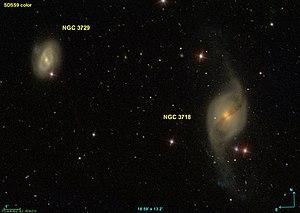
Réalisée avec Aladin et les données de l'étude SDSS
NGC 3729 est une galaxie spirale barrée située dans la constellation de la Grande Ourse à environ 48 millions d'années-lumière de la Voie lactée. NGC 3729 a été découverte par l'astronome germano-britannique William Herschel en 1789.
NGC 3718 est une galaxie spirale barrée située dans la constellation de la Grande Ourse à environ 45 millions d'années-lumière de la Voie lactée. NGC 3718 a été découverte par l'astronome germano-britannique William Herschel en 1789.